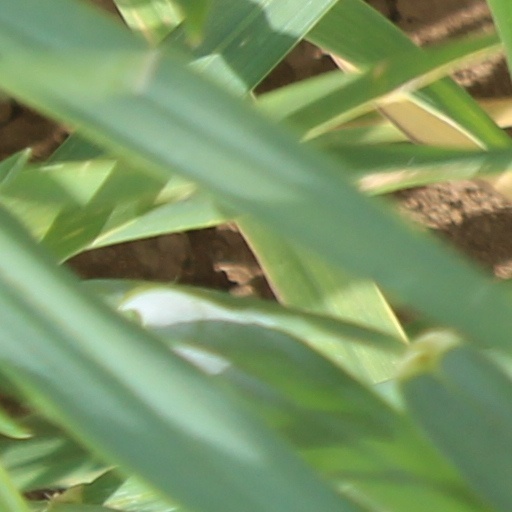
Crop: wheat